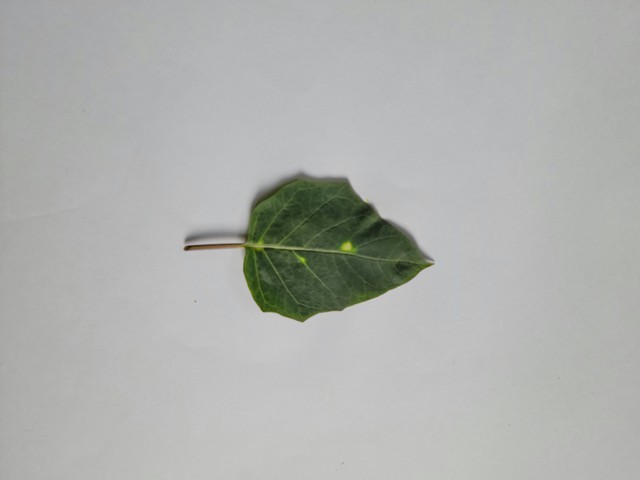
Plant: kalodhutura